Thomas Chalmers Harbaugh

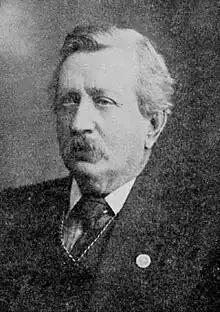
Thomas C. Harbaugh (1849-1924)

Thomas Chalmers Harbaugh (January 13, 1849October 28, 1924) was an American poet and novelist.